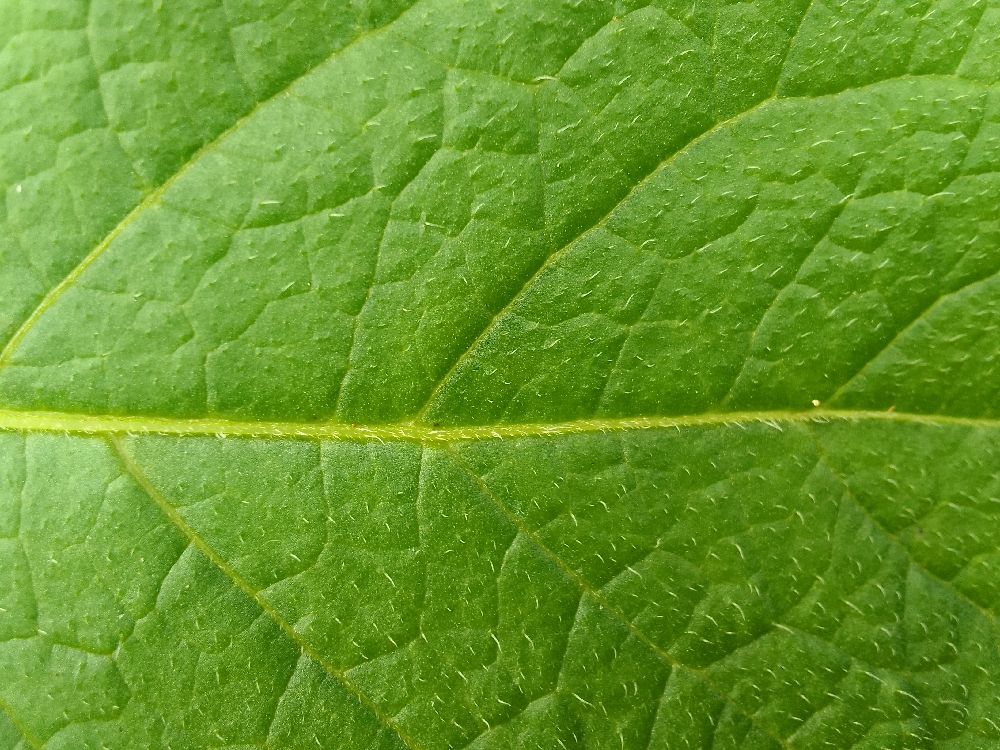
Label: Healthy